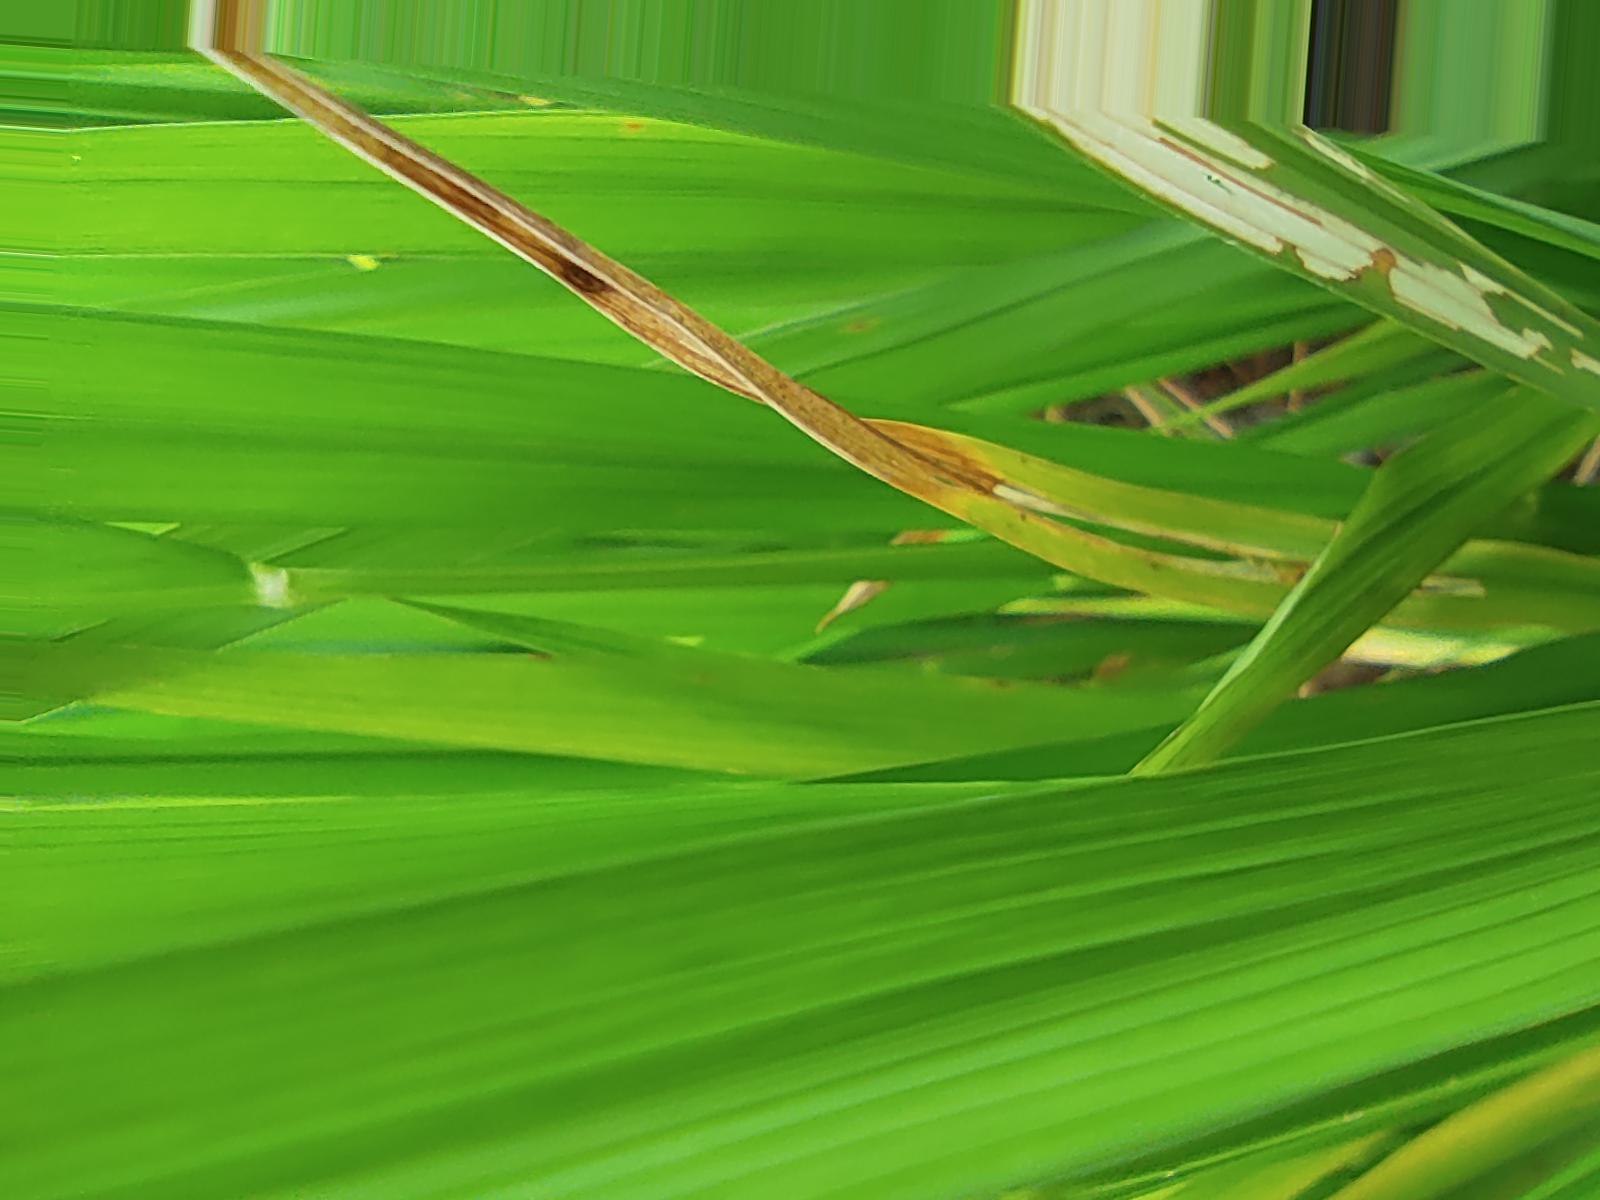
Nhãn: Sâu gai ( Hispa )